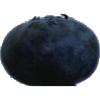
Label: Blueberry 1